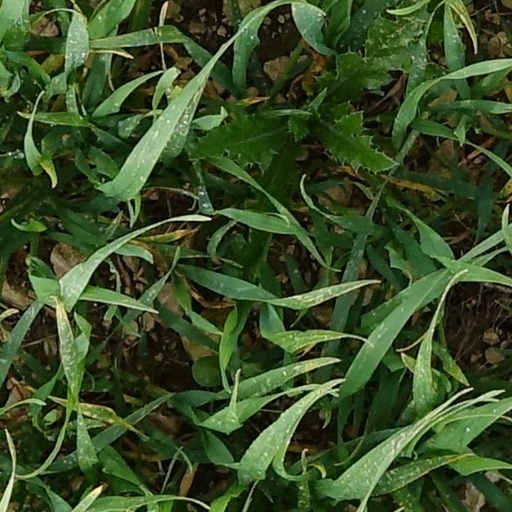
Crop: wheat